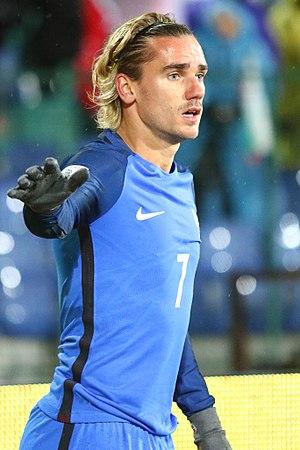
Antoine Griezmann ([ɡʁjɛzman]4), surnommé «